Stefan Banz

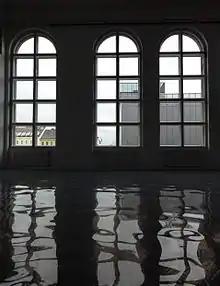
Stefan Banz Installation: "Dive. Give the people what they want", Offenes Kulturhaus, Linz, Austria 1996

Banz was born in Sursee, Switzerland, and grew up in Menznau. In 1989, he co-founded the Kunsthalle Luzern and served as its artistic director until 1993. From 1994 to 1997 he was an artistic advisor for the Hauser & Wirth Gallery in Zurich, where he organised exhibitions with Gerhard Richter, Francis Picabia, Bruce Nauman and others. In 2005, he was the curator for the Swiss Pavilion at the 51st Biennale in Venice. He was also a member of the Swiss Federal Art Committee from 2001 to 2007.